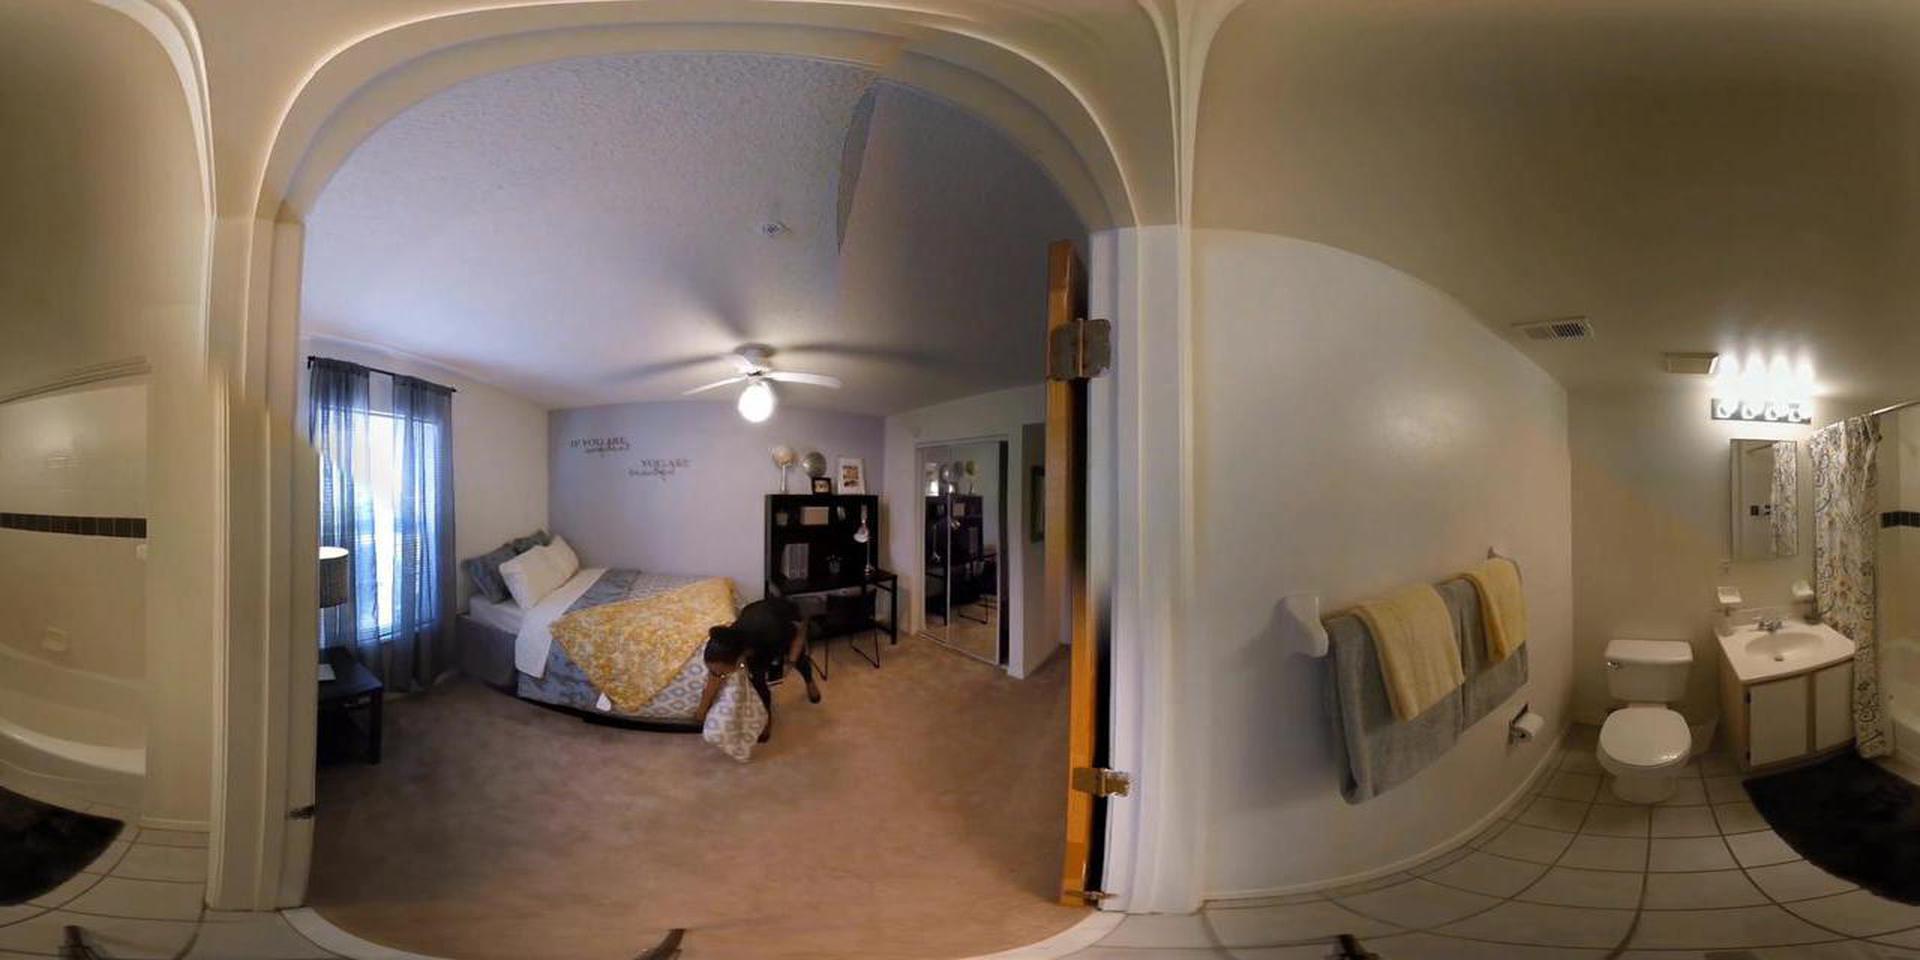
Referred object: the white toilet next to the sink

Referred object: the black shelving unit opposite the bed